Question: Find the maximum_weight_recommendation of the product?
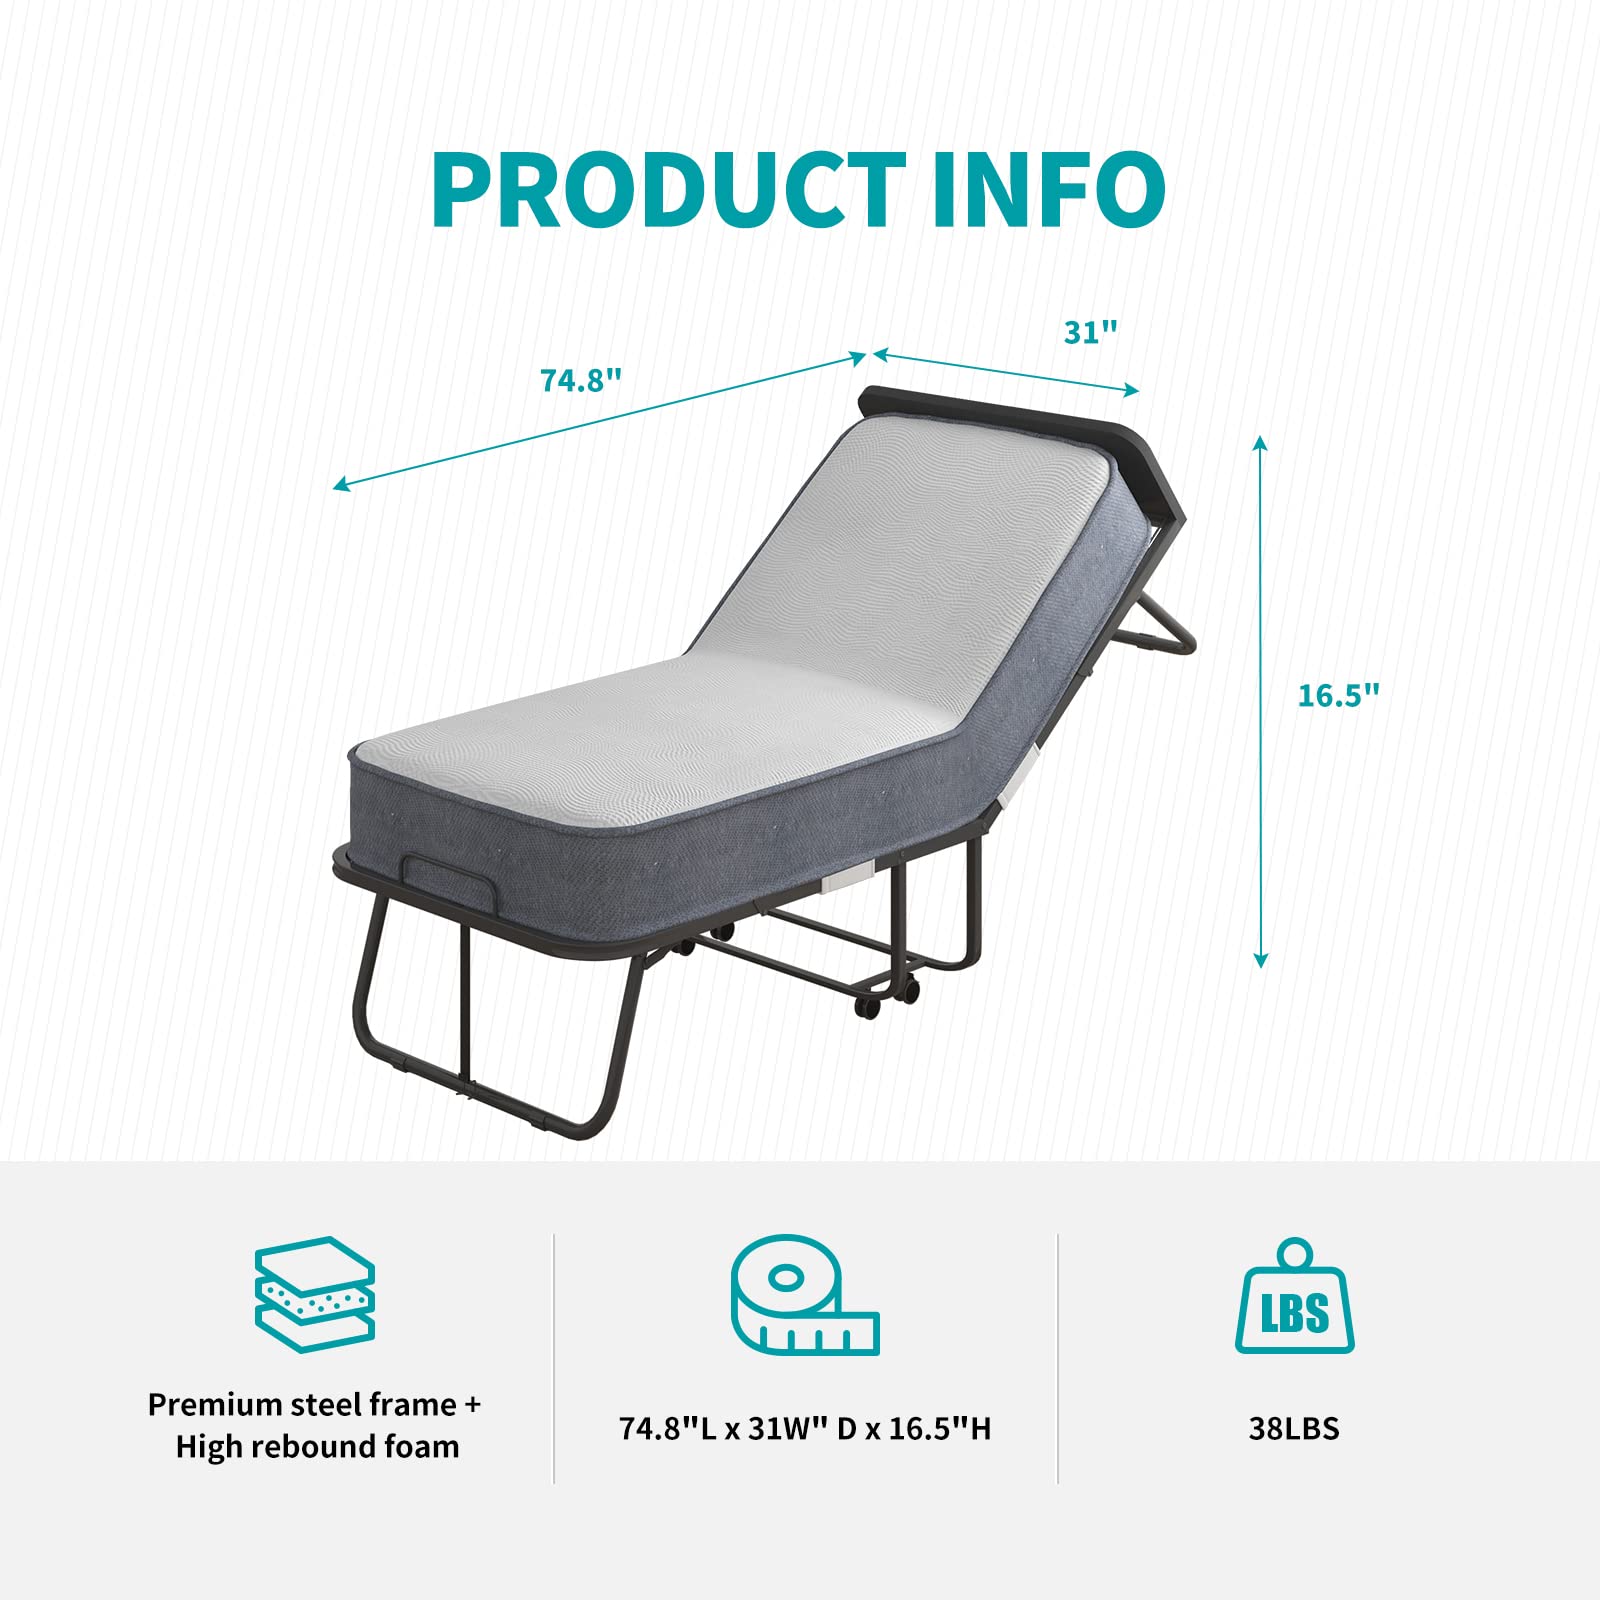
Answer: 38 pound